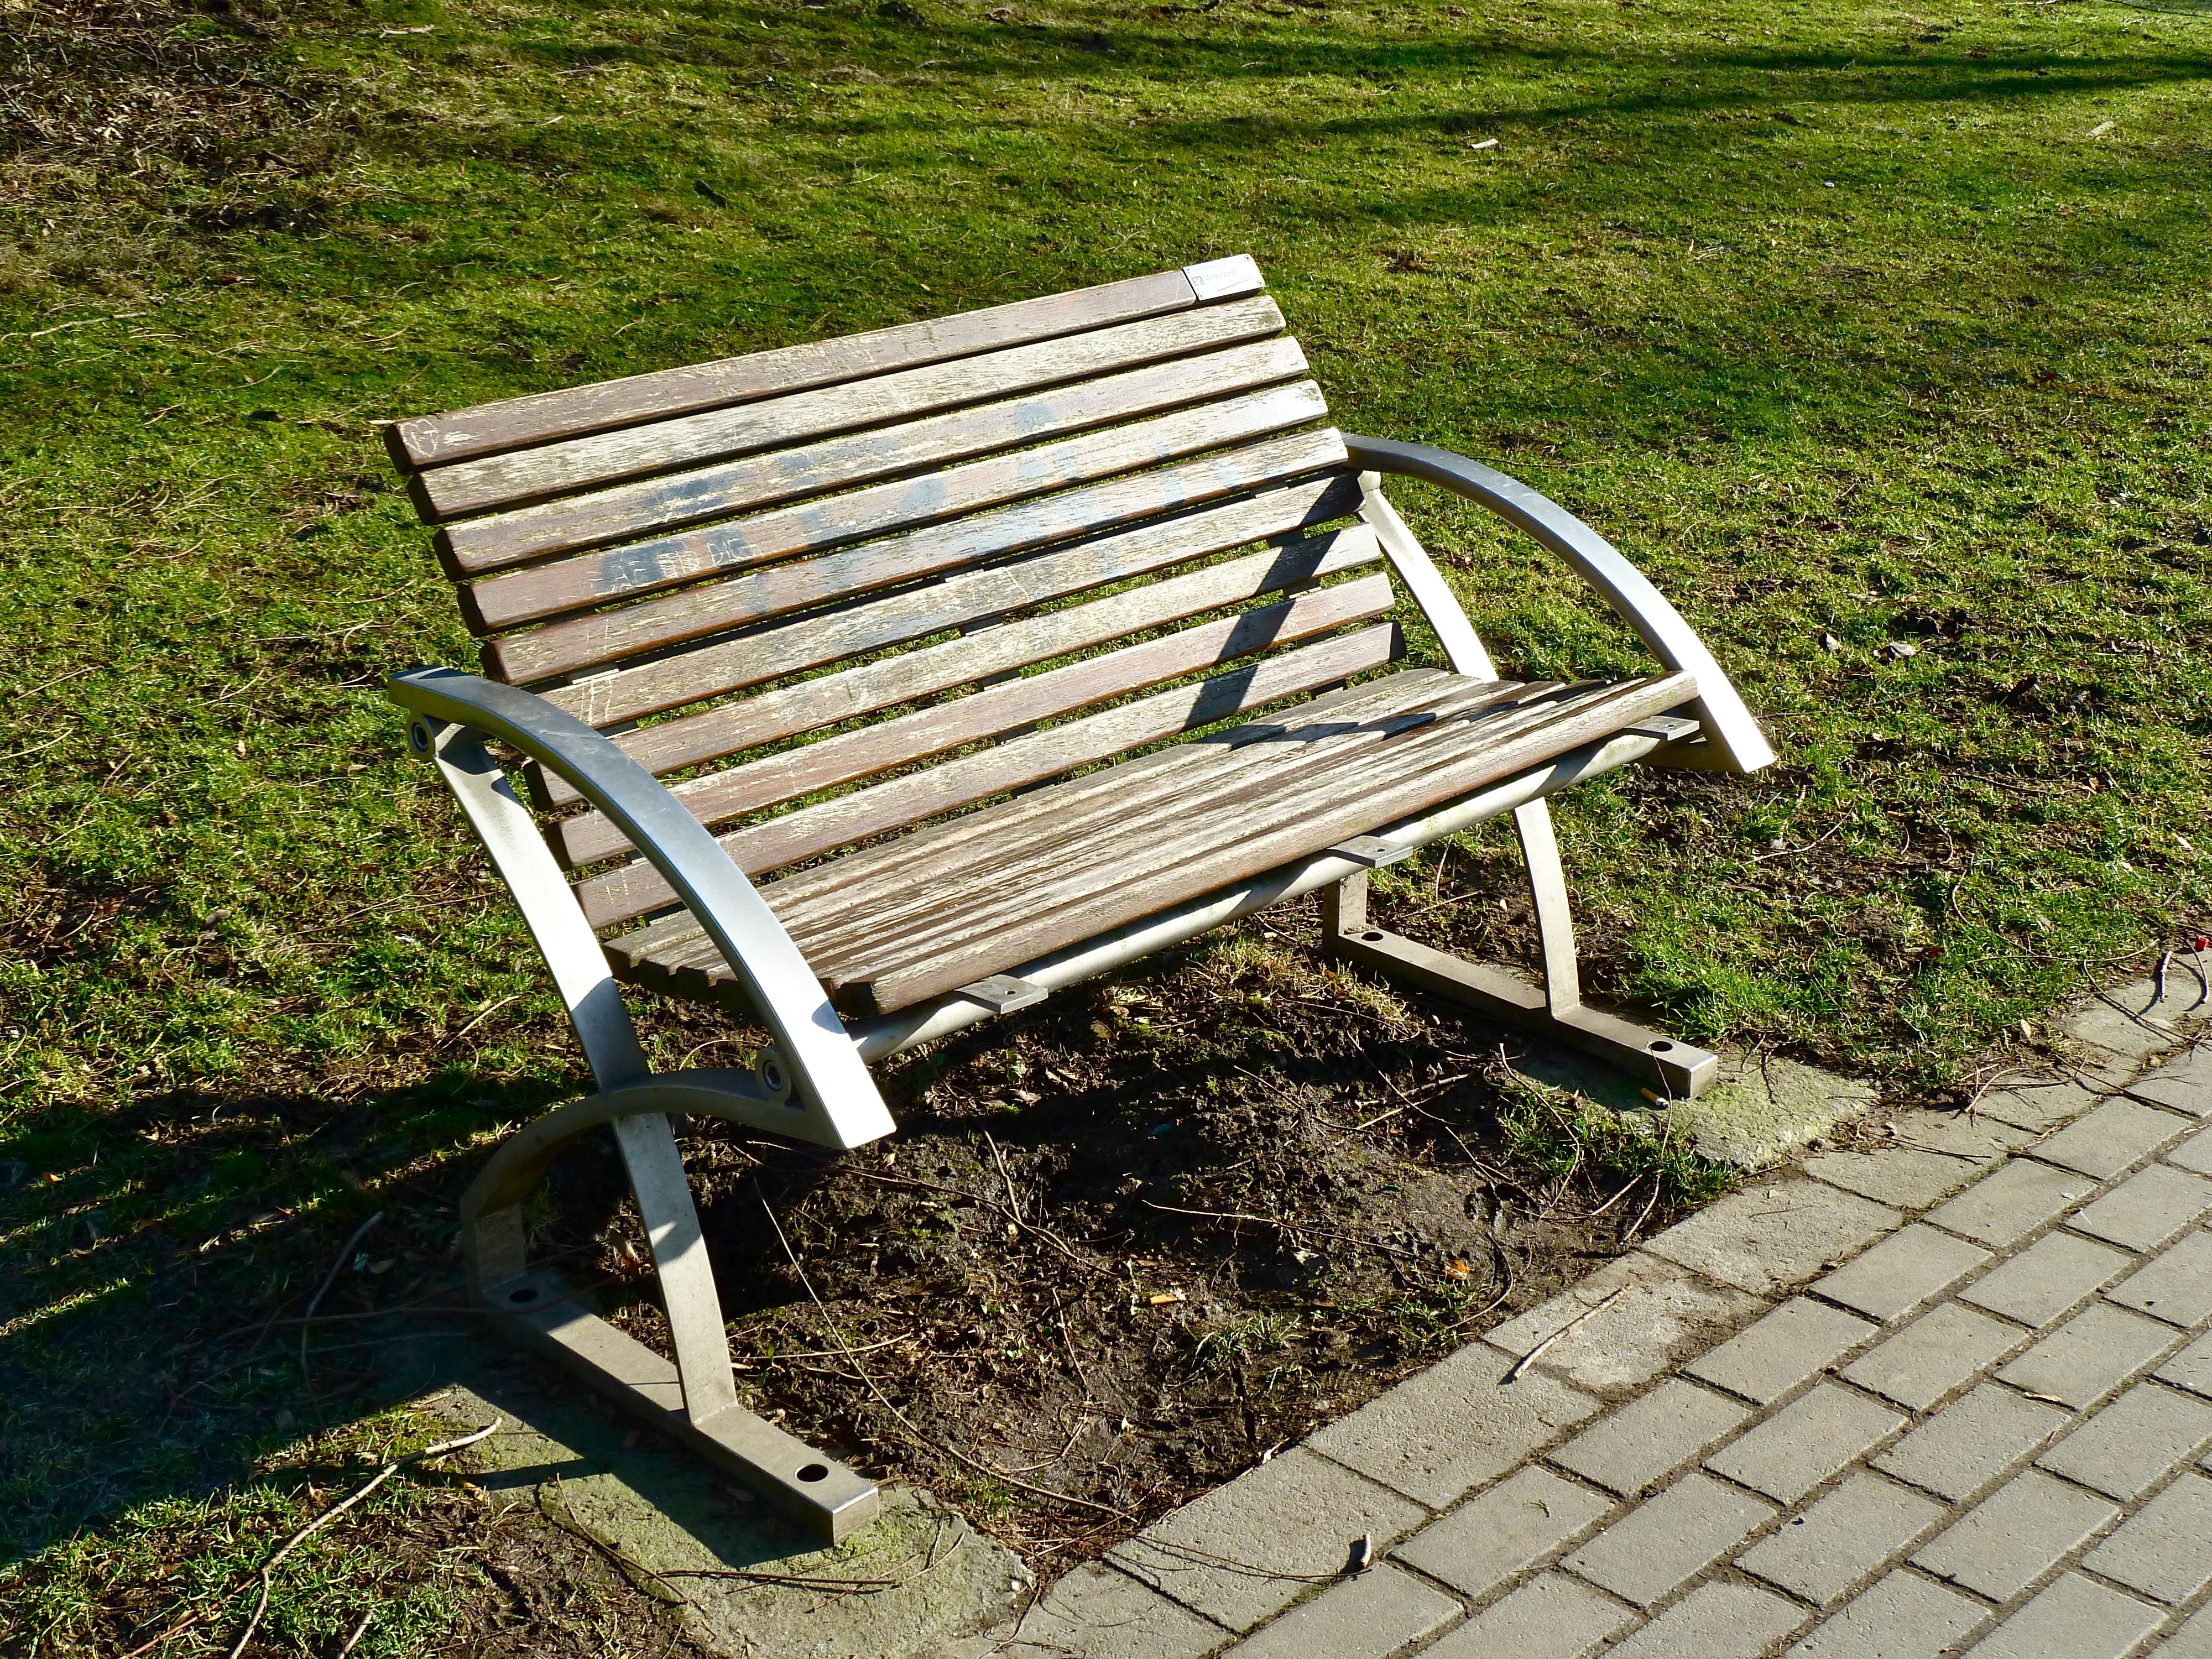
table, bench, chair, relax, rest, furniture, park bench, sit, bank, benches, recovery, old bench, outdoor furniture, man made object, sunlounger